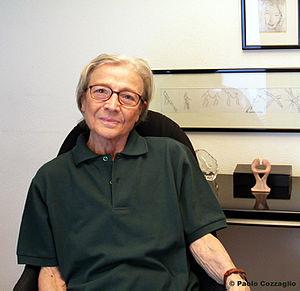
Silvia Montefoschi est une médecin, biologiste et une psychologue jungienne italienne.